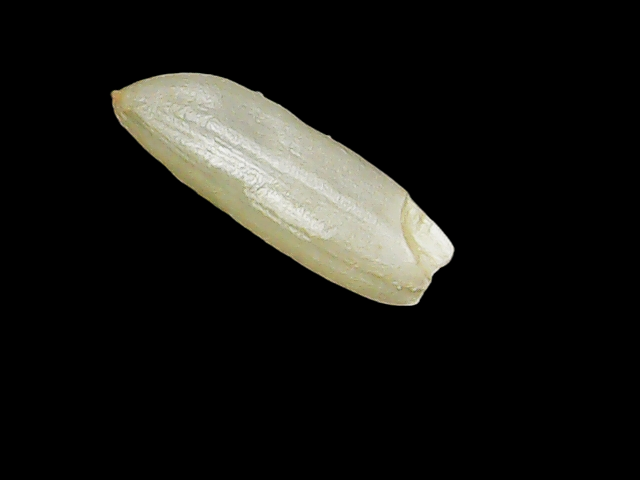
Rice variety: Binadhan12